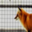
Label: fox